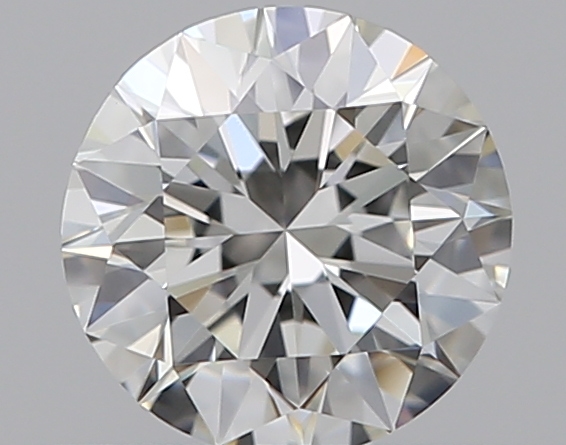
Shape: round
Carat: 0.5
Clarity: VVS2
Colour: G
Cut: EX
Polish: EX
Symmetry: EX
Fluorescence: M
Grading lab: GIA
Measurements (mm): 5.07 x 5.1 x 3.15